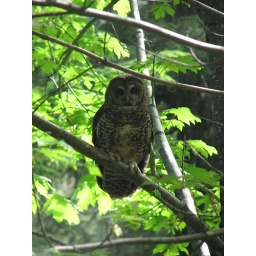
Adult male near Sweet Home, Oregon. Mate of pictured female from Sweet Home. Not the parent of the chick pictured, though.